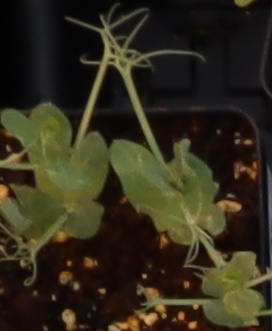
Label: Field Pea